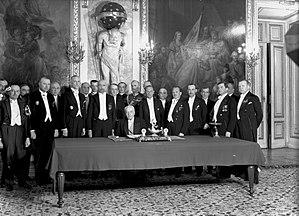
La Constitution polonaise d'avril 1935 est une loi constitutionnelle adoptée le 23 avril 1935 par la Diète de Pologne. Elle introduit en Pologne un régime présidentiel autoritaire.